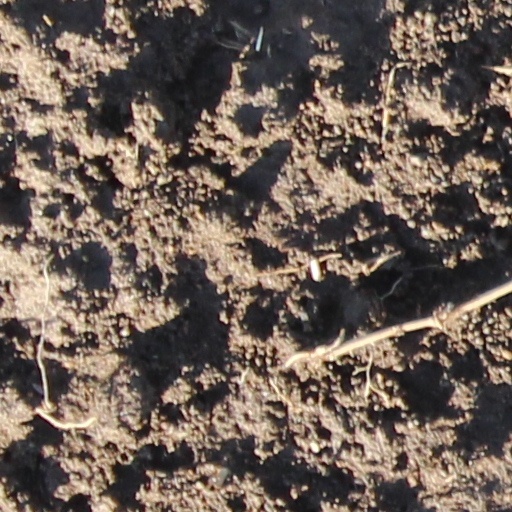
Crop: wheat